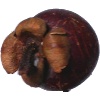
Label: mangostan